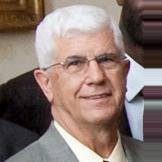
Age: 71